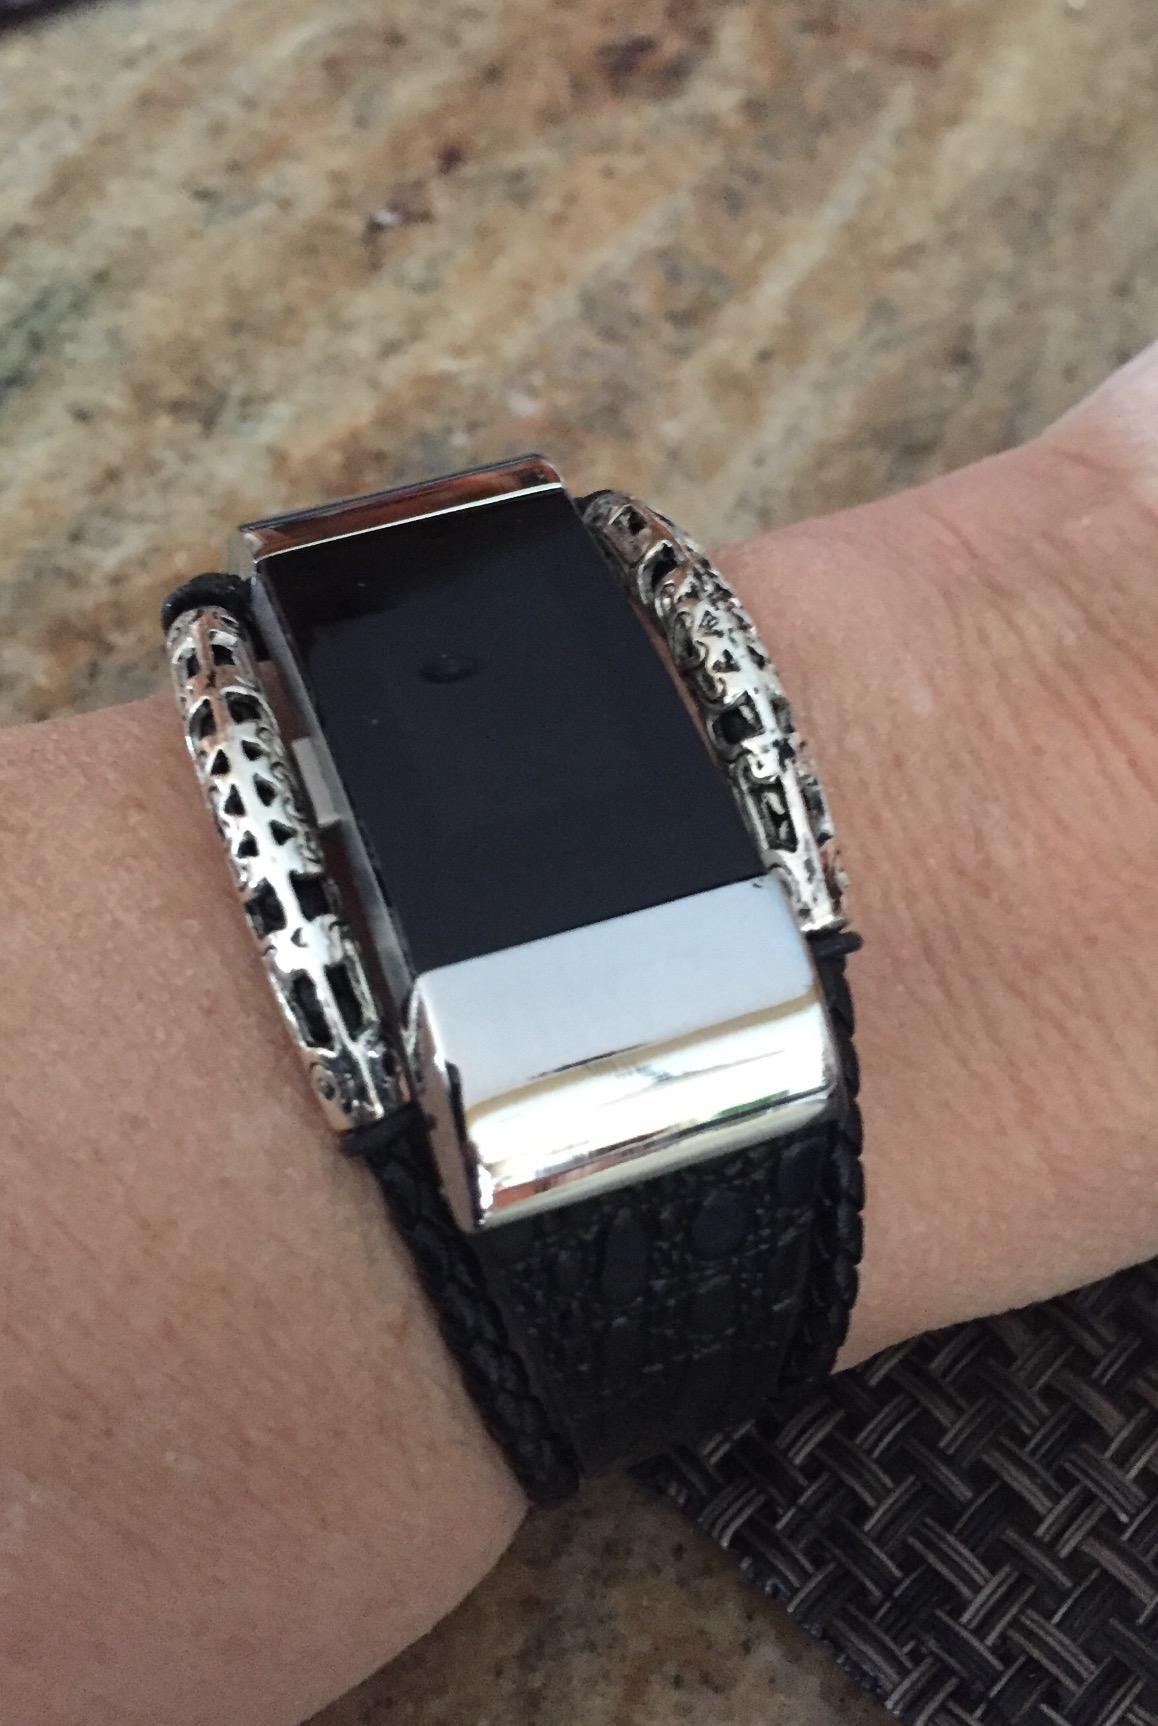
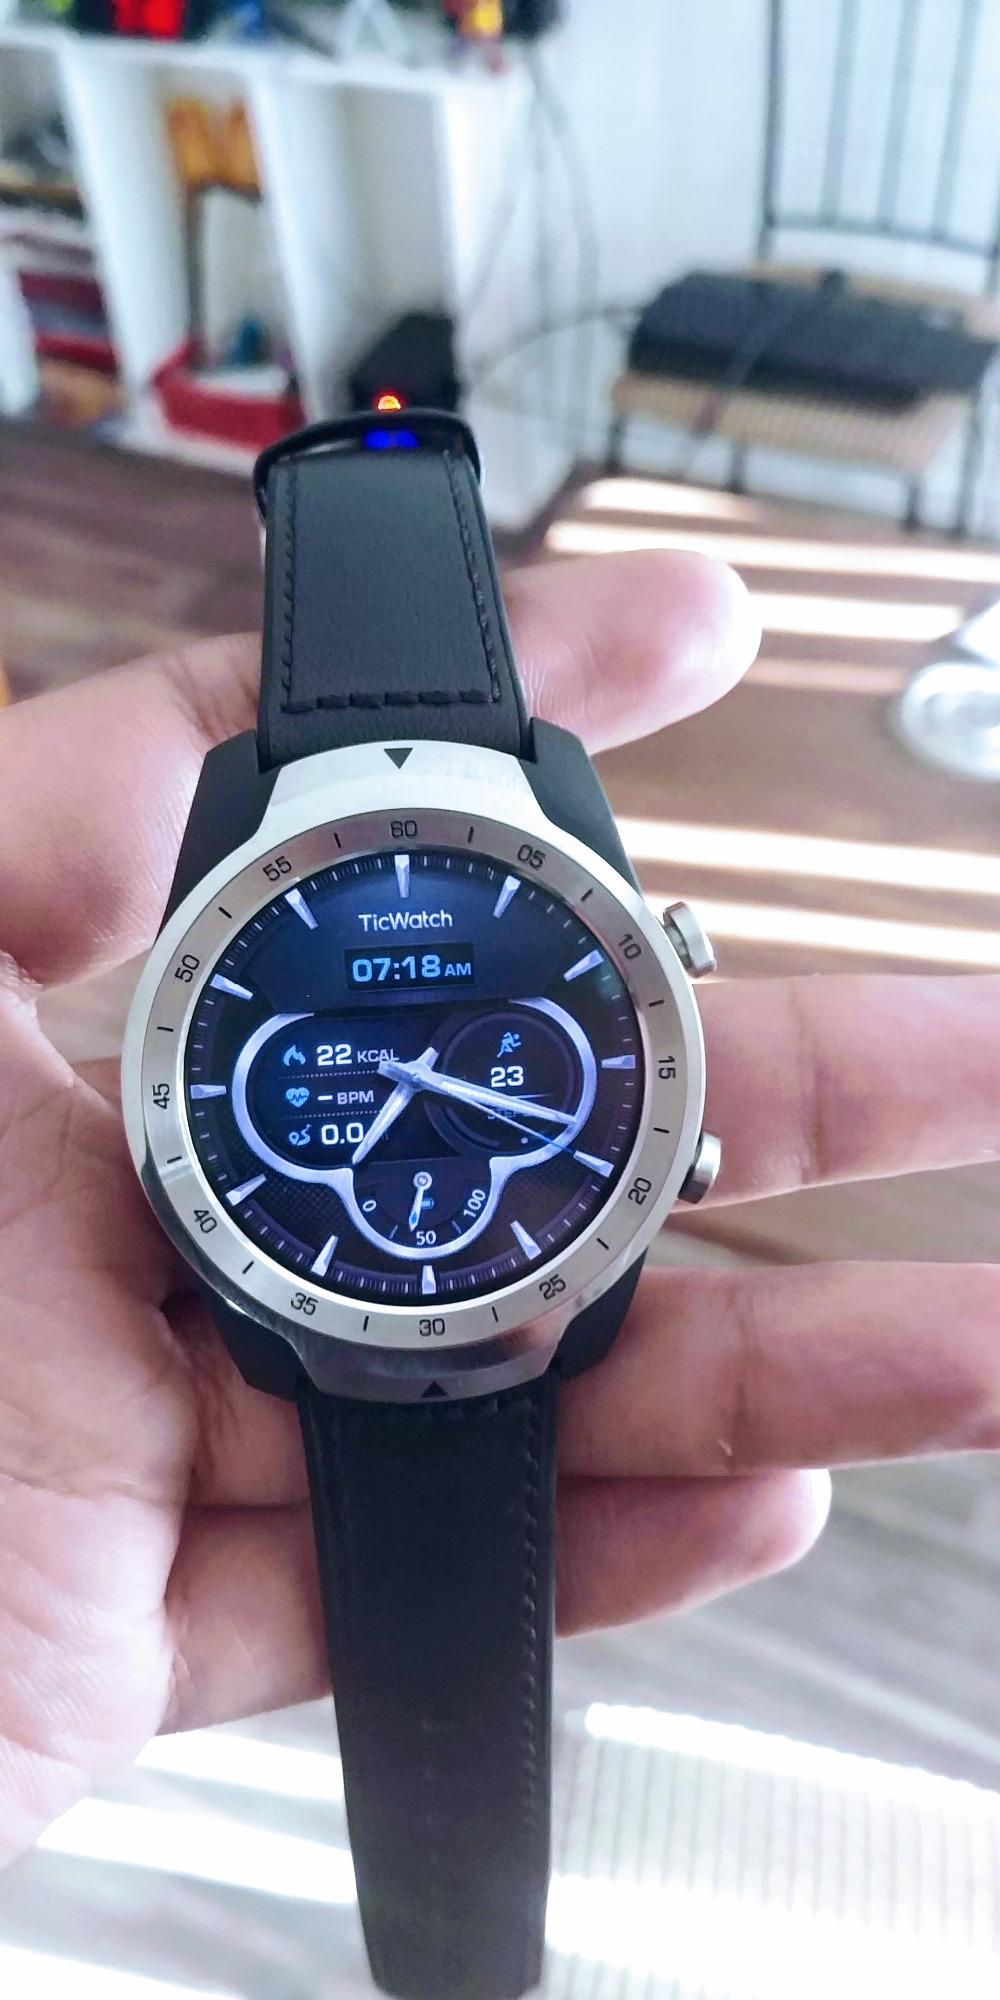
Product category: smartwatch
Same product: no